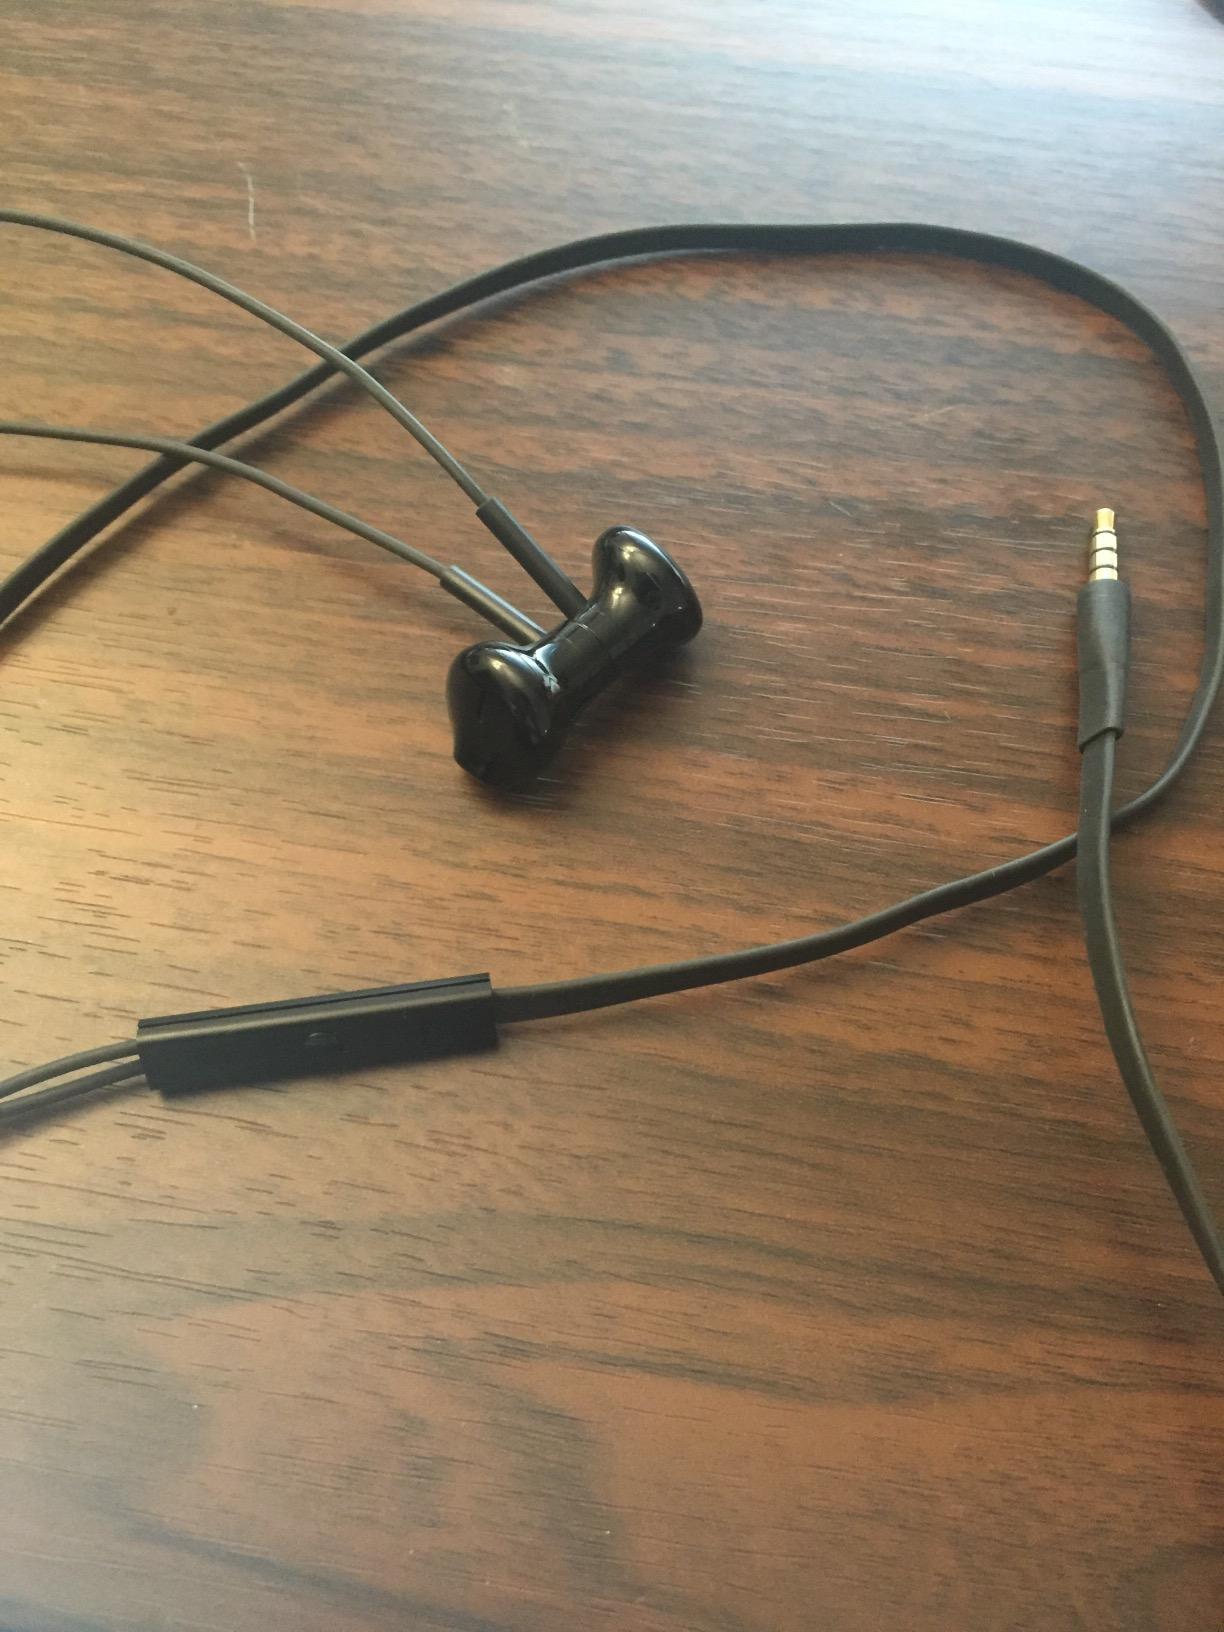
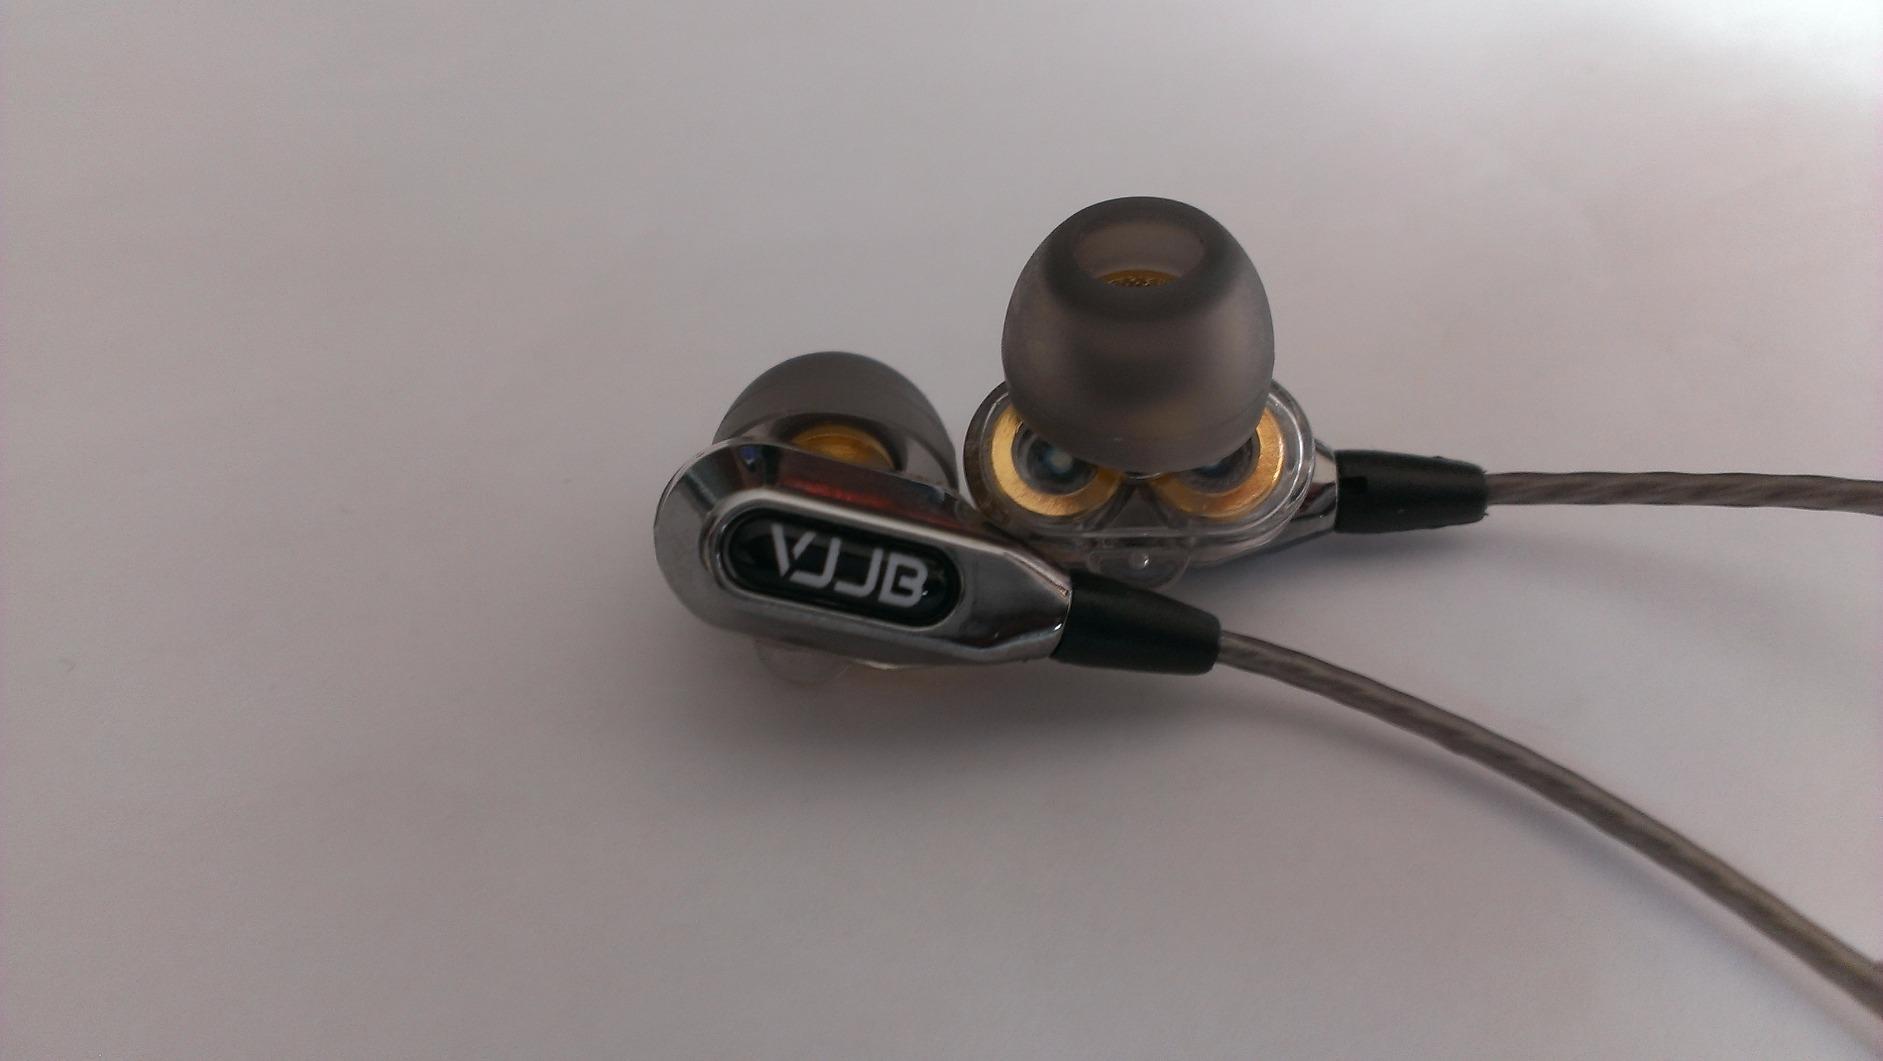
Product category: headphones
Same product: no